MacDon Industries Ltd.

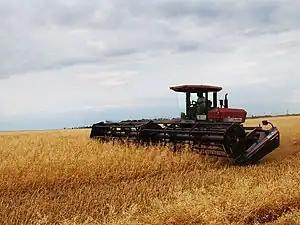
MacDon swather in operation

MacDon Industries Ltd. is a Canadian manufacturer of specialty agricultural equipment. The company was established by Joe MacDonald (1924–1991) of Truro, Nova Scotia in 1970, having purchased Killbery Industries Ltd., which had been manufacturing swathers (windrowers) since 1949.